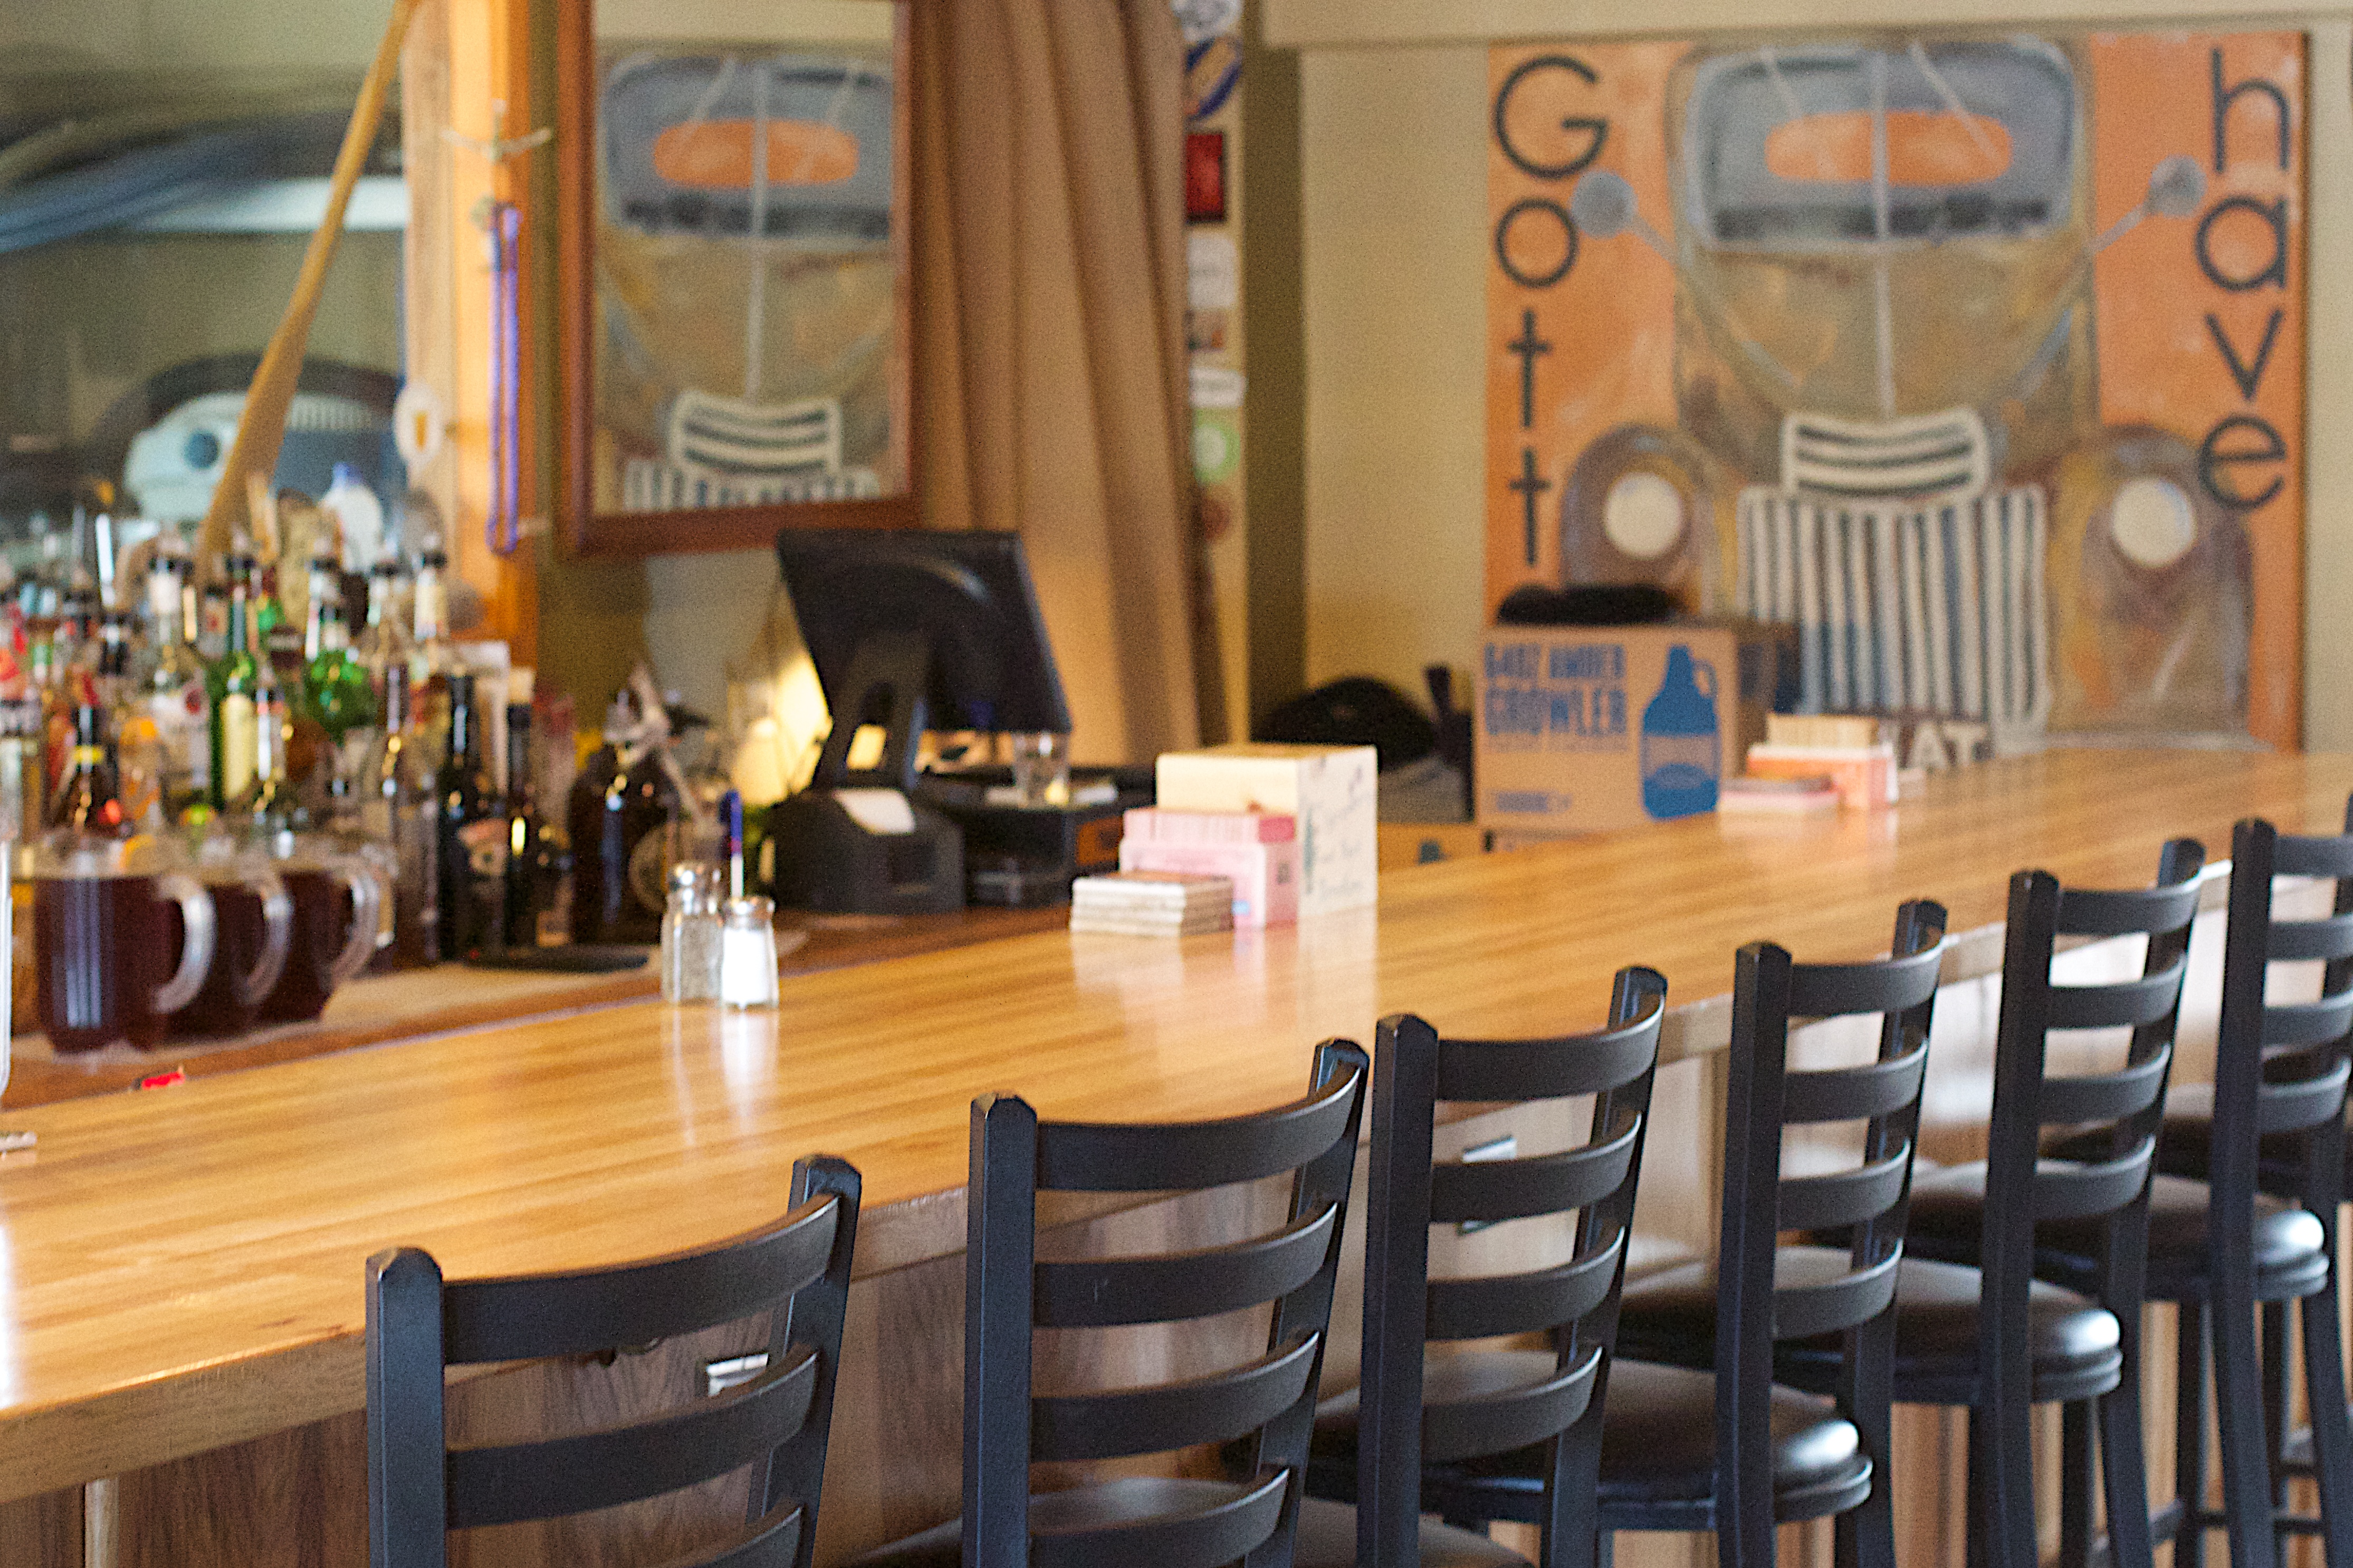
auditorium, restaurant, meal, room